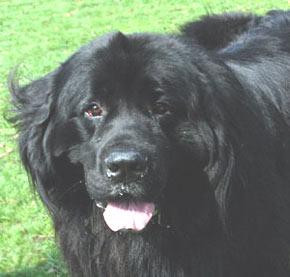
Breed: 215-n000031-Newfoundland